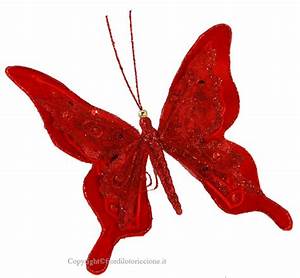
Label: butterfly